Describe the emotion expressed in this image:  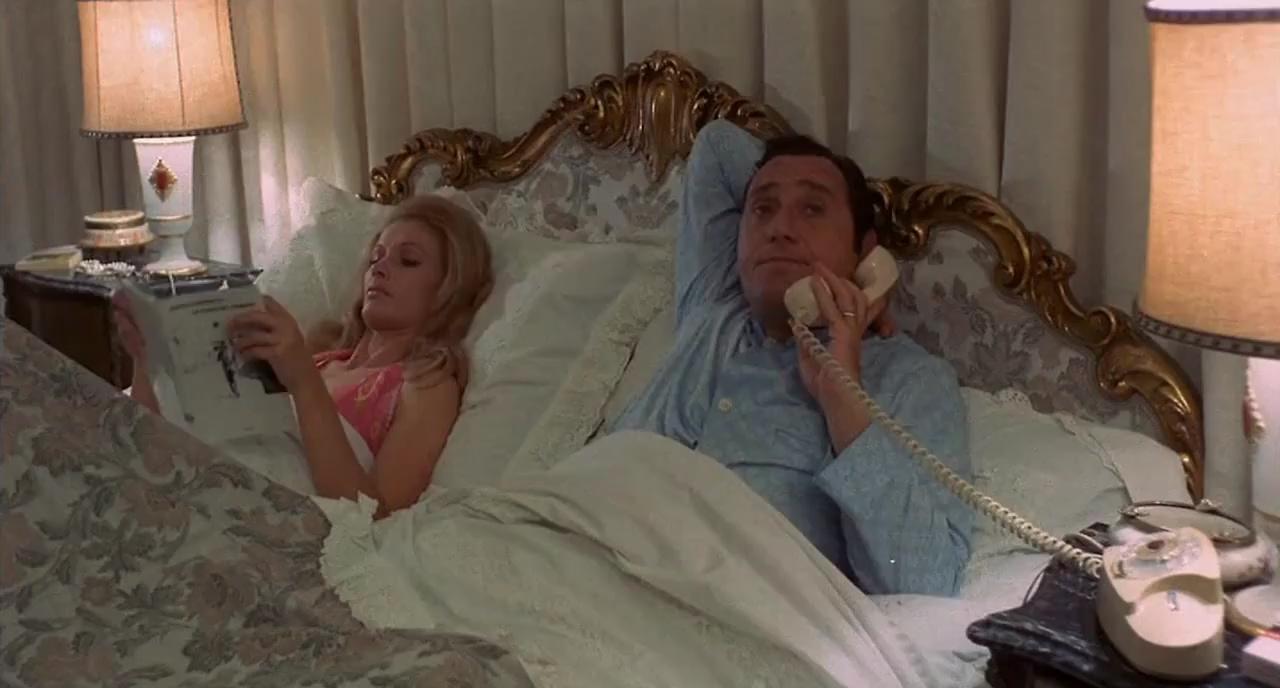
This person displays Suffering, valence and arousal with low intensity.